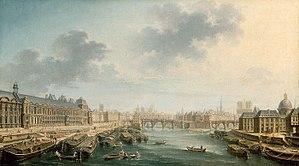
Huile sur toile Hauteur
Luigi Boccherini, né le 19 février 1743 à Lucques et mort le 28 mai 1805 à Madrid, est un compositeur et violoncelliste italien de la période classique. Avec Joseph Haydn et Wolfgang Amadeus Mozart, il est considéré comme l'un des plus importants compositeurs de musique de chambre pour cordes de la seconde moitié du XVIIIᵉ siècle.